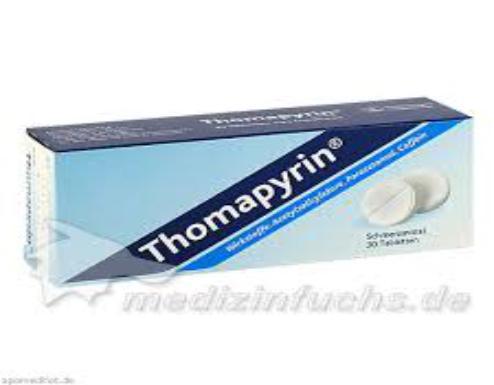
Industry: Medical